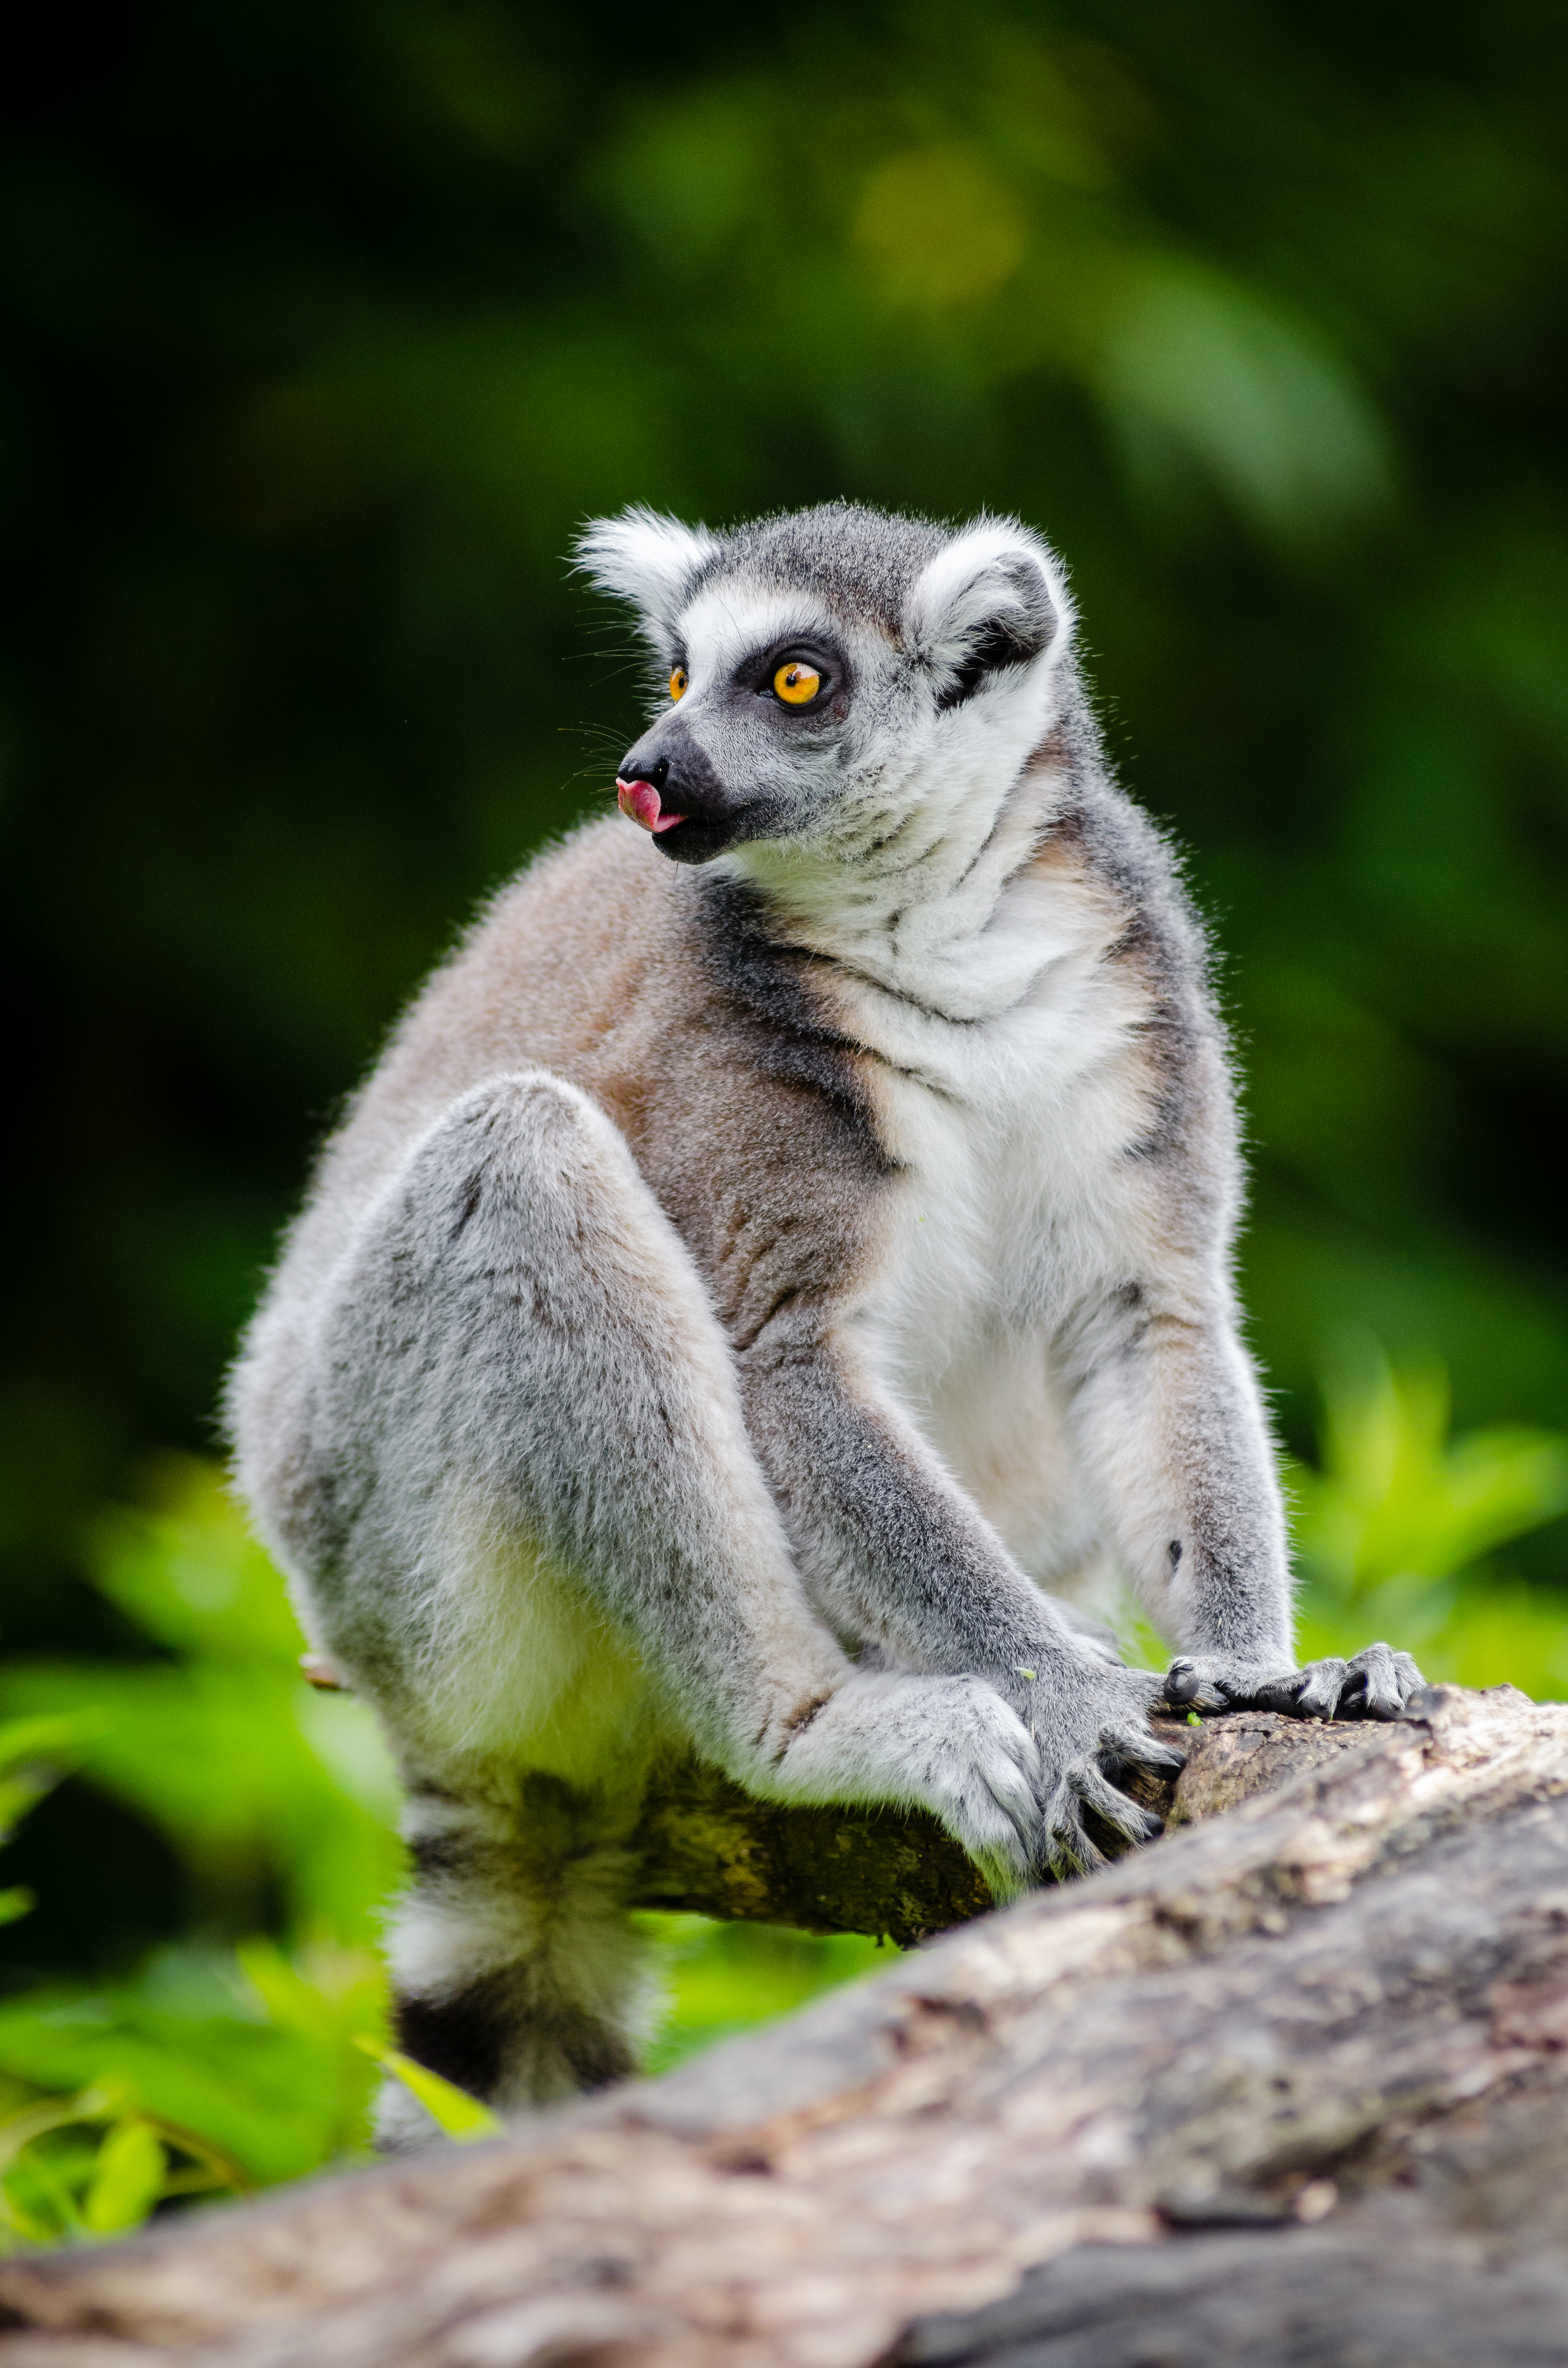
nature, animal, wildlife, zoo, mammal, fauna, primate, madagascar, vertebrate, lemur, macaque, old world monkey